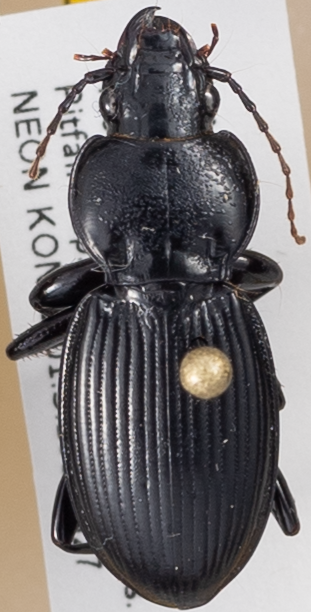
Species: Cyclotrachelus sodalis colossus
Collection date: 2018-08-27 04:00:00
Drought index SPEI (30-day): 1.16
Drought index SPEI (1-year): -2.09
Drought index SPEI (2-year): -1.01